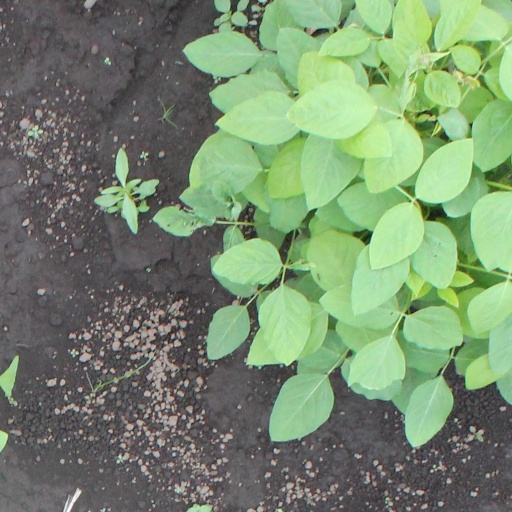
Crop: soybean